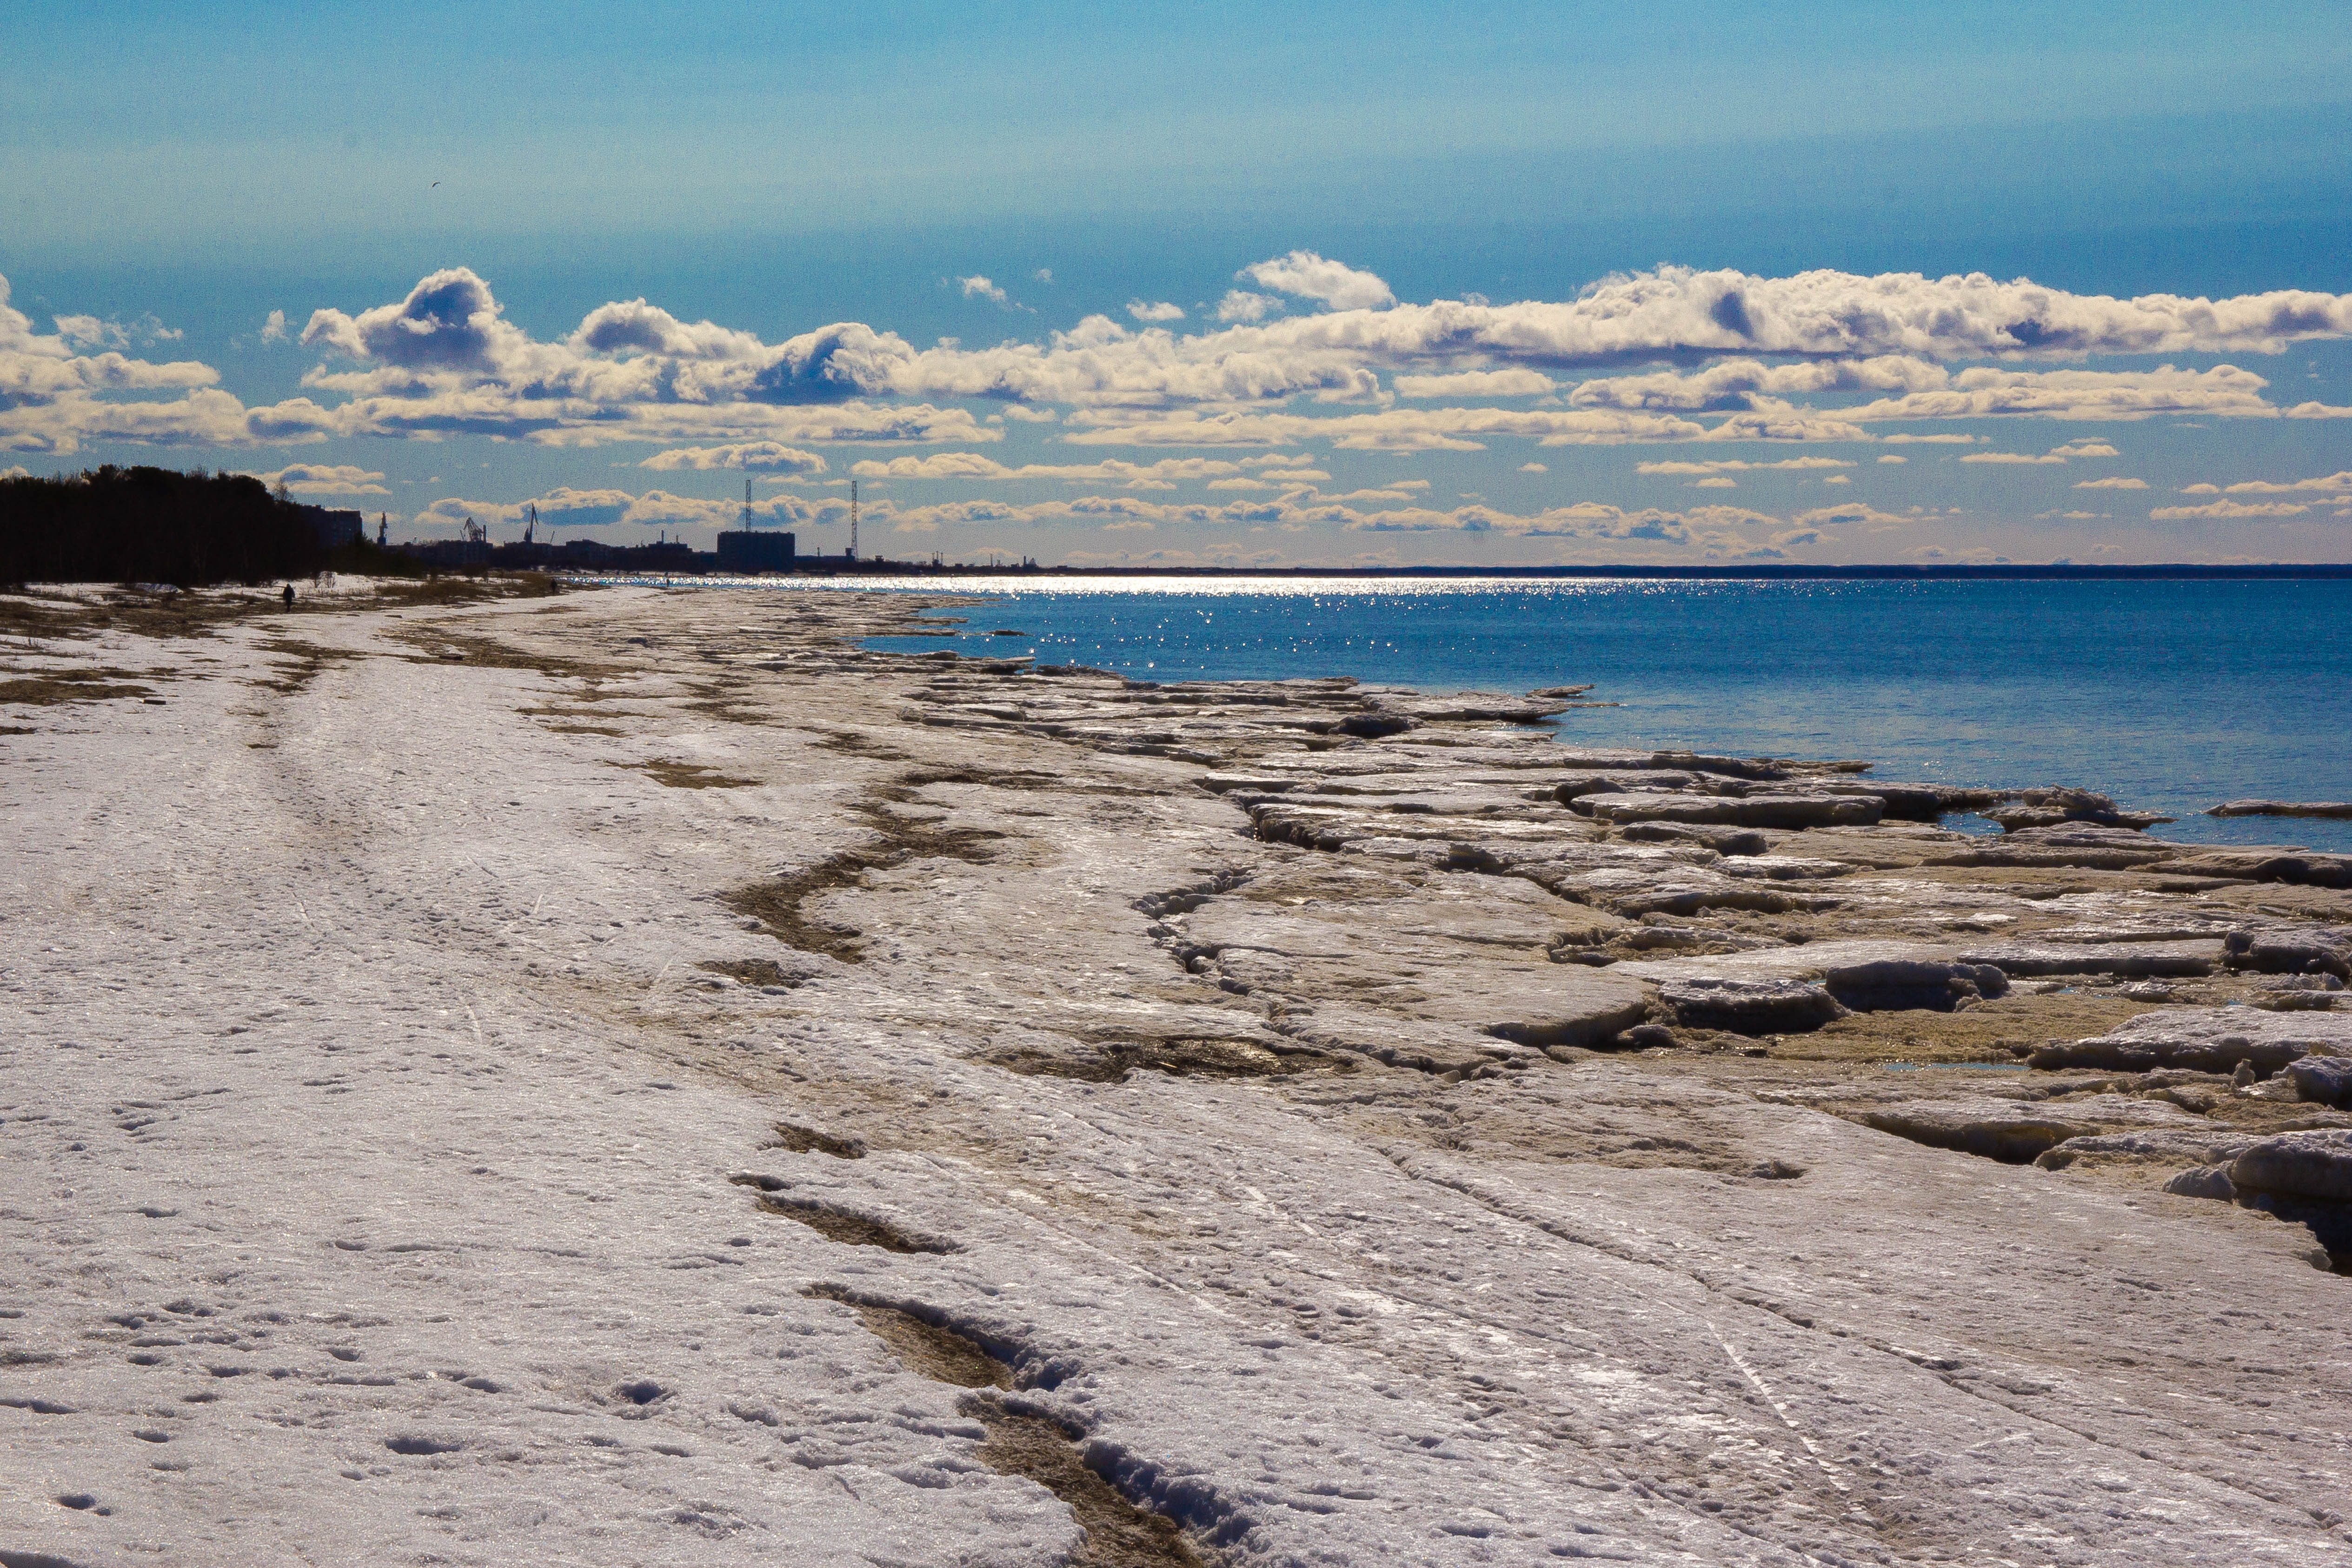
beach, landscape, sea, coast, tree, water, nature, path, sand, rock, ocean, horizon, branch, snow, cloud, sky, sun, shore, wave, roof, building, city, cliff, ice, spring, reflection, natural, shadow, cumulus, bay, crack, blue, silence, terrain, body of water, blue sky, clouds, quiet, cape, at home, ice floe, the glare, white sea, cumulus clouds, glare on the water, mudflat, the reflections of the sun, natural environment, wind wave